Waddesdon Bequest

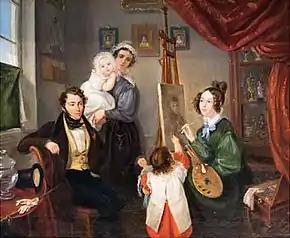
Self-portrait with her family by Charlotte Nathan Rothschild, Baron Ferdinand's mother, 1838. Part of Baron Anselm's collection can be seen behind her.

At least one of the objects now in the British Museum can be seen in a cabinet in the background of a family portrait from 1838 (left), the year before Ferdinand was born. In his "Reminiscences" Ferdinand recalled his excitement as a child when he was allowed to help wrap and unwrap his father's collection, which spent the summers in a strongroom when the family left Vienna for a country villa.